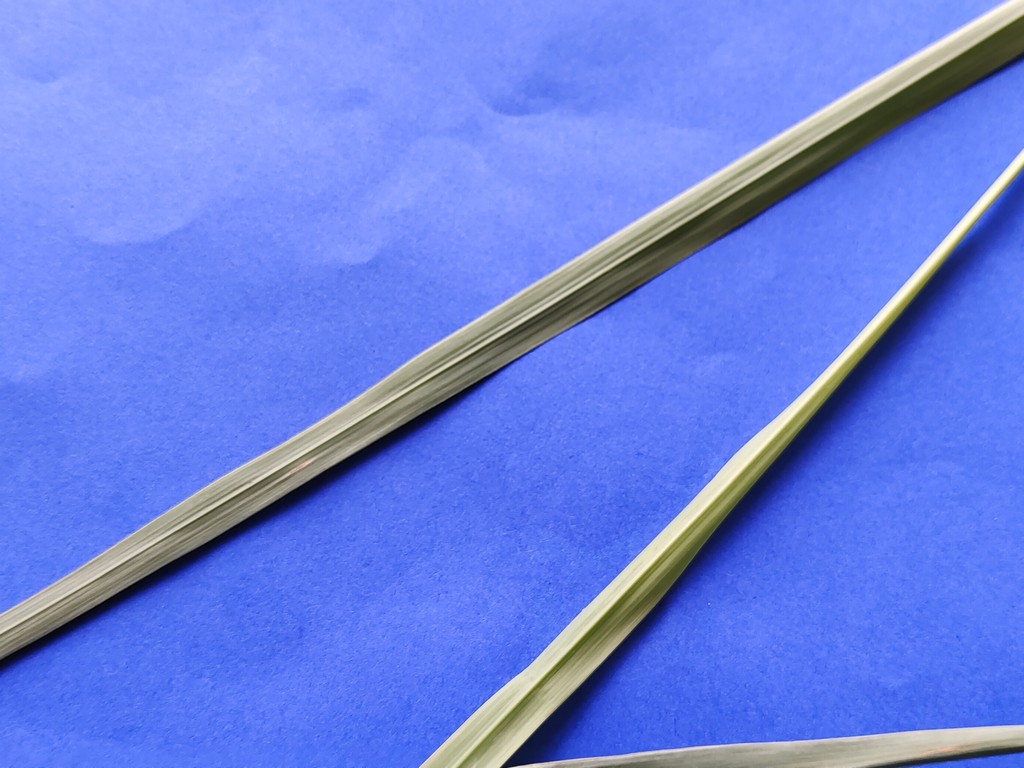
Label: Healthy